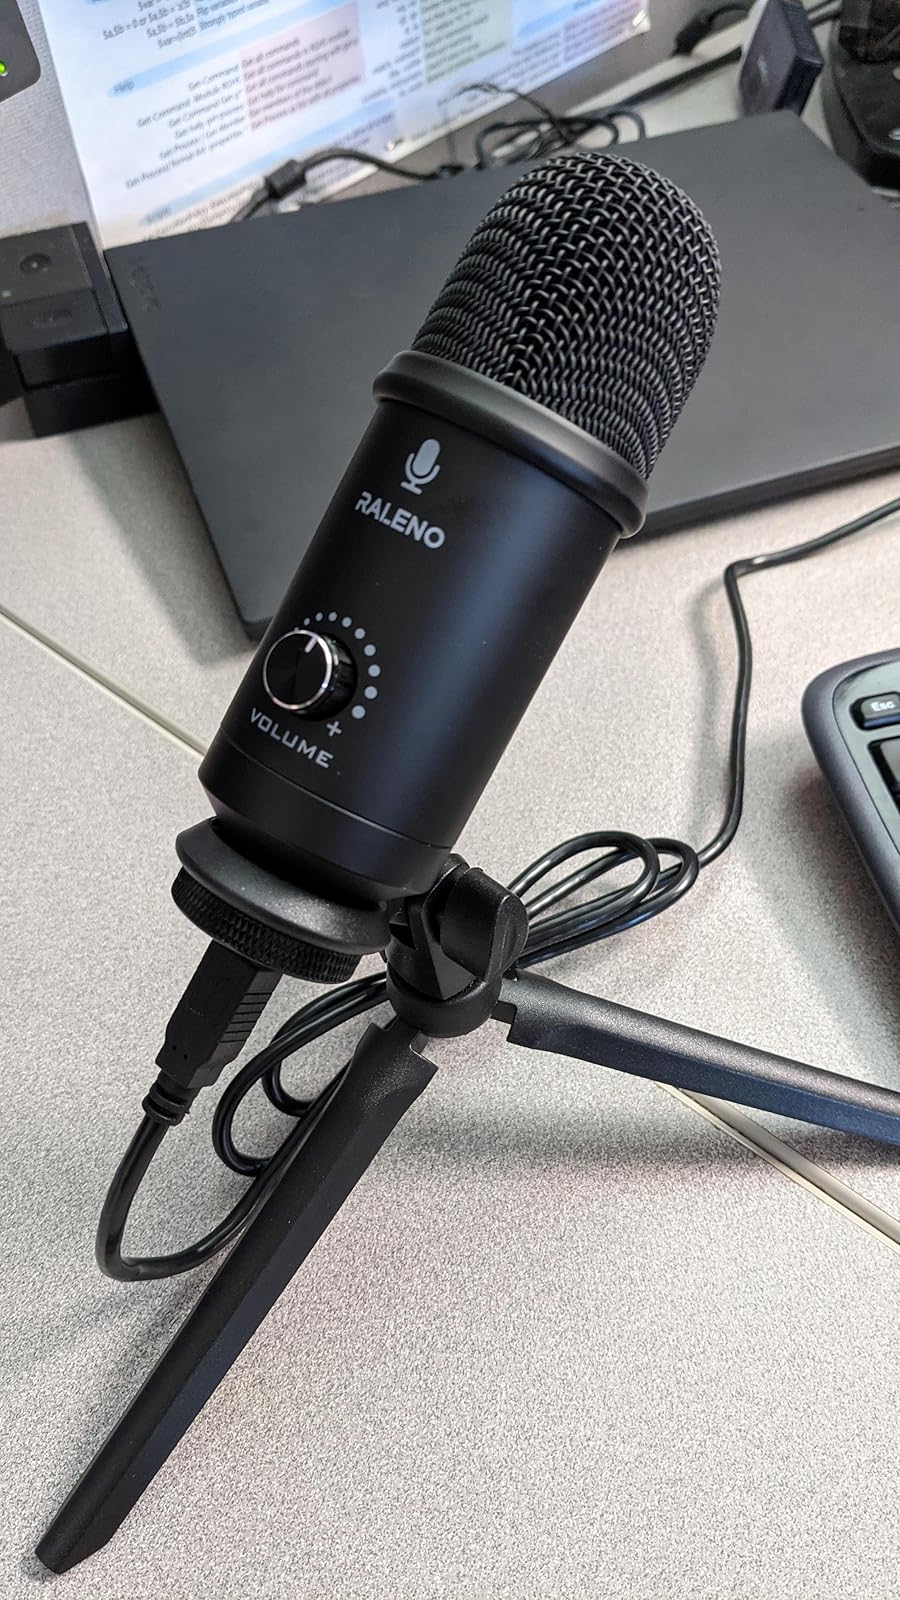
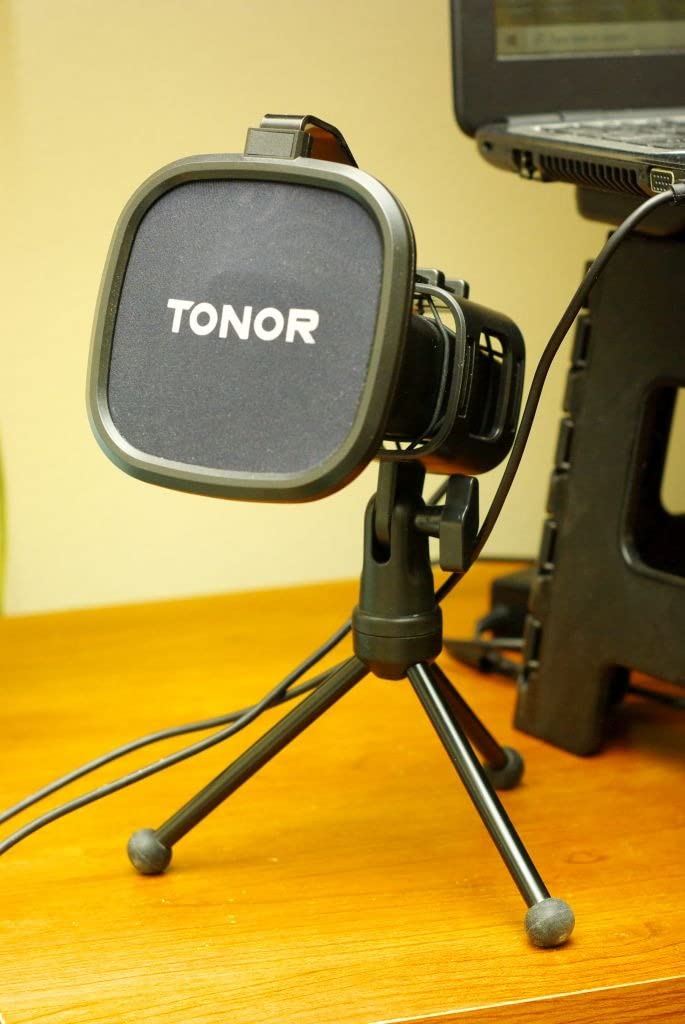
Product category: microphone
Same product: no